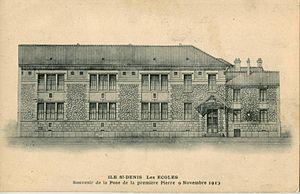
Carte postale ancienne, sans mention d'éditeur
L'Île-Saint-Denis est une commune française située dans le département de la Seine-Saint-Denis souvent considérée, à tort, comme une partie de la ville de Saint-Denis en région Île-de-France. Par sa taille et sa population, il s'agit d'une des plus petites communes de la Seine-Saint-Denis.